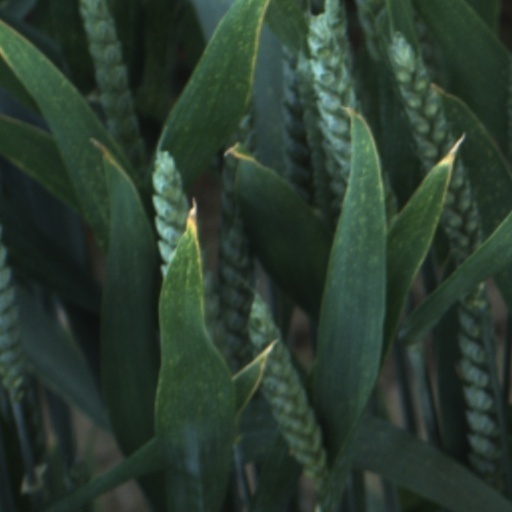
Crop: wheat